Ecologist Party "The Greens"

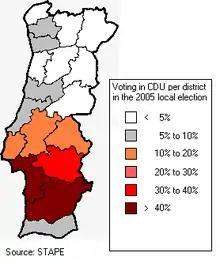
CDU results in the local election of 2005. (Azores and Madeira are not shown)

In elections, the PEV is closely allied with the Portuguese Communist Party, first in the Unitary Democratic Coalition. This explains a nickname given to Os Verdes by some: ""melancias"" (lit. "watermelons"): green outside and red inside. The "green" here is a reference to the self-proclaimed ecologist nature of the party, while "red" means "communist".